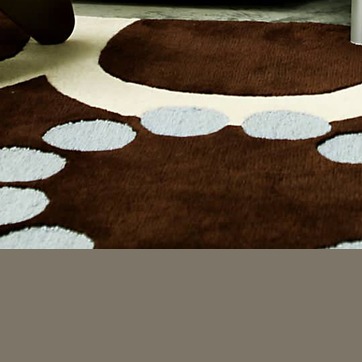
Material: carpet